Rosalie Blum

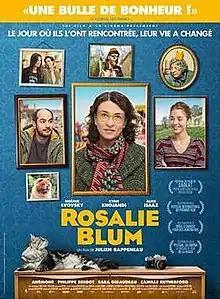
Theatrical release poster

Rosalie Blum is a 2015 French comedy-drama film written and directed by Julien Rappeneau in his directorial debut. The film is based on a graphic novel series of the same name by Camille Jourdy. It stars Noémie Lvovsky, Kyan Khojandi and Alice Isaaz.